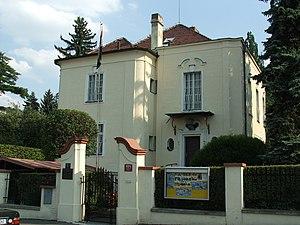
Ambassade du Yémen à Prague - Střešovice, Tchéquie
Voici les représentations diplomatiques du Yémen à l'étranger :